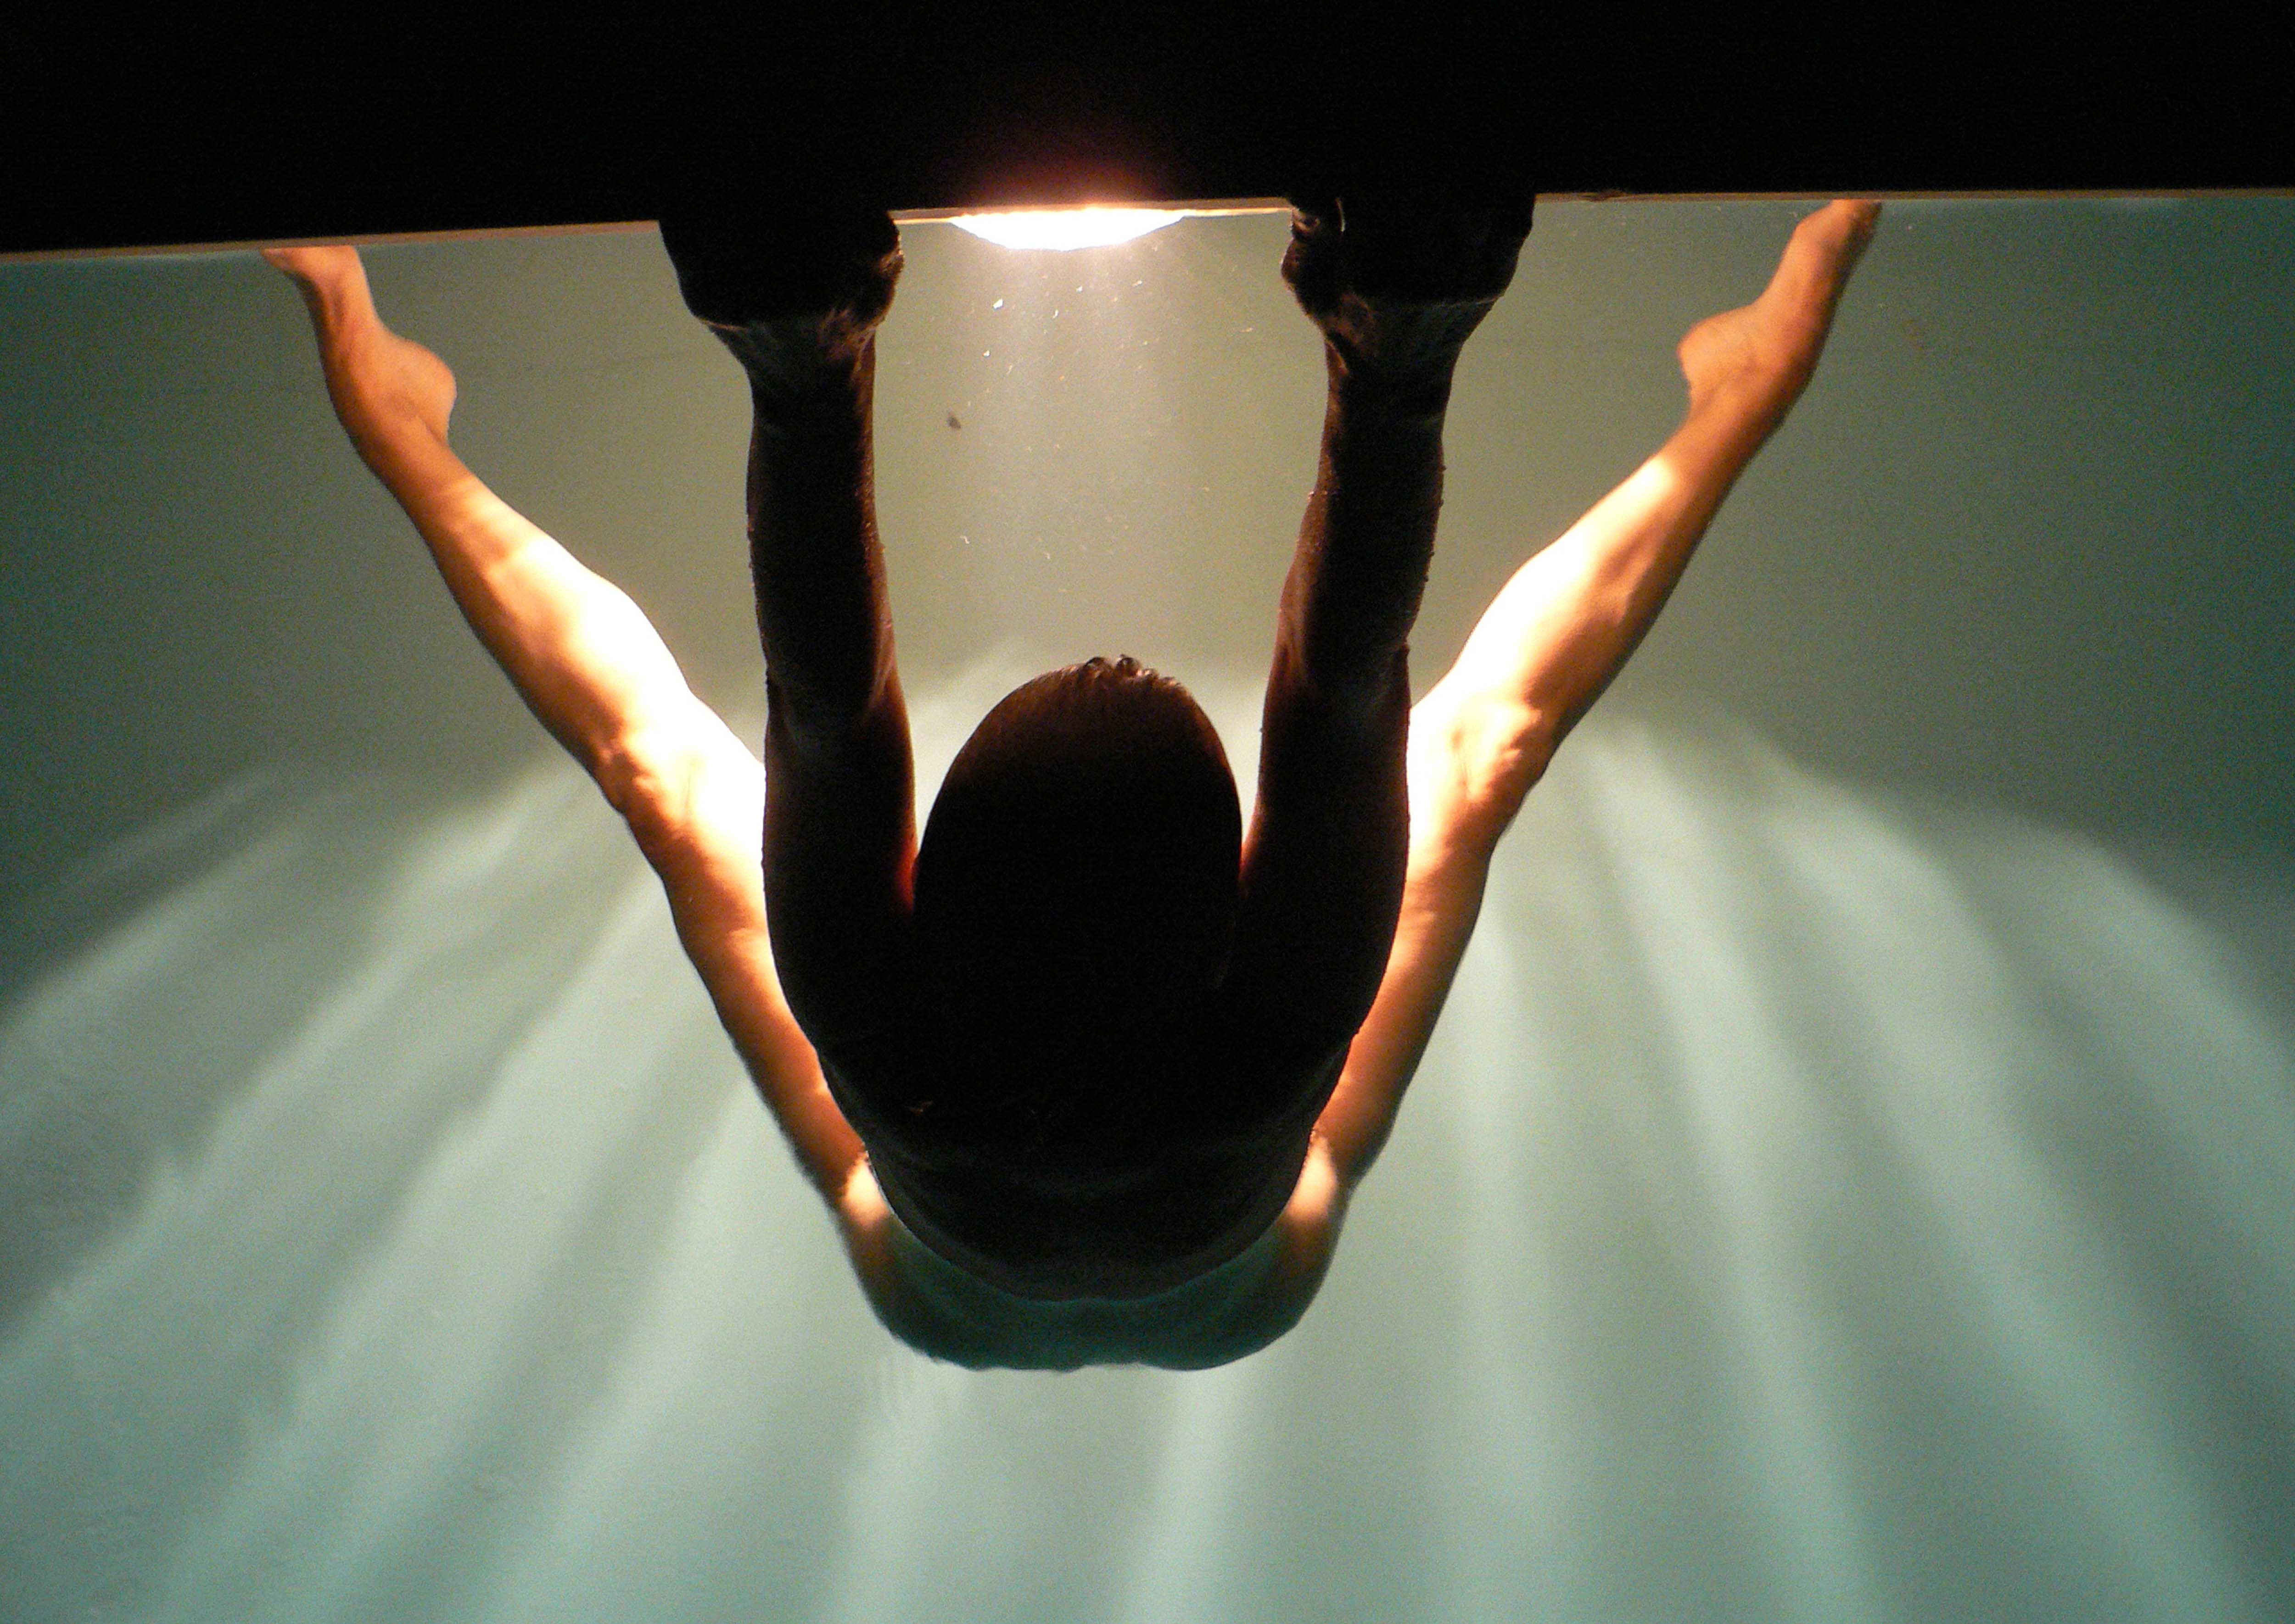
woman, women, nude, naked, nude women, naked woman, sexy, sex, sexuality, body, nude body, naked body, nude photo, nude photos, natural, female, feminine, girl, girls, erotic, erotics, hot girls, water, pool, swimming pool, sensuous, summer, night, green, model, skin, breast, breasts, nipples, leg, legs, foot, feet, hand, hands, thigh, thighs, bottom, buttocks, ass, bum, hair, long hair, love, temptation, tenderness, beauty, emotion, longing, spotlight, light, lighting, close up, photography, finger, symmetry, reflection, macro photography, shadow, gesture, still life photography